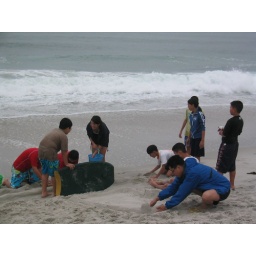
Team work in building sand castle with professional architect Uncle David.